Adam Eaton (pitcher)

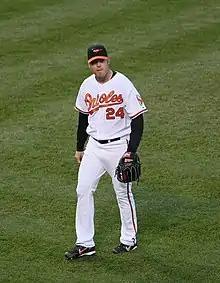
Eaton with the Baltimore Orioles in 2009

Adam Thomas Eaton (born November 23, 1977) is an American former professional baseball pitcher. He played in Major League Baseball (MLB) from 2000 through 2009 for the San Diego Padres, Texas Rangers, Philadelphia Phillies, Baltimore Orioles, and Colorado Rockies. With the Phillies, Eaton was a member of the 2008 World Series champions.